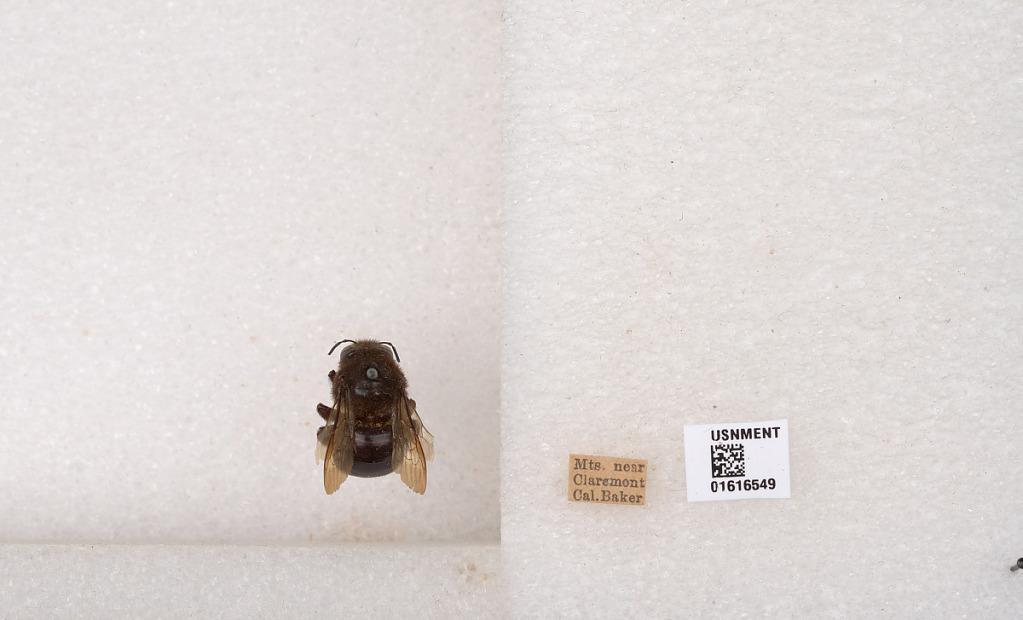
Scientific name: Xylocopa (Notoxylocopa) tabaniformis parkinsoniae Cockerell
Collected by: Baker
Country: United States
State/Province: California
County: Los Angeles
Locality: Mountains near Claremont
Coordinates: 34.0967, -117.72